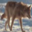
Label: wolf